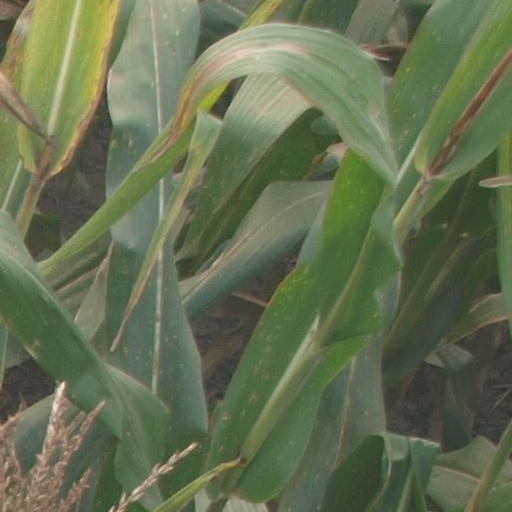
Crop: maize; corn